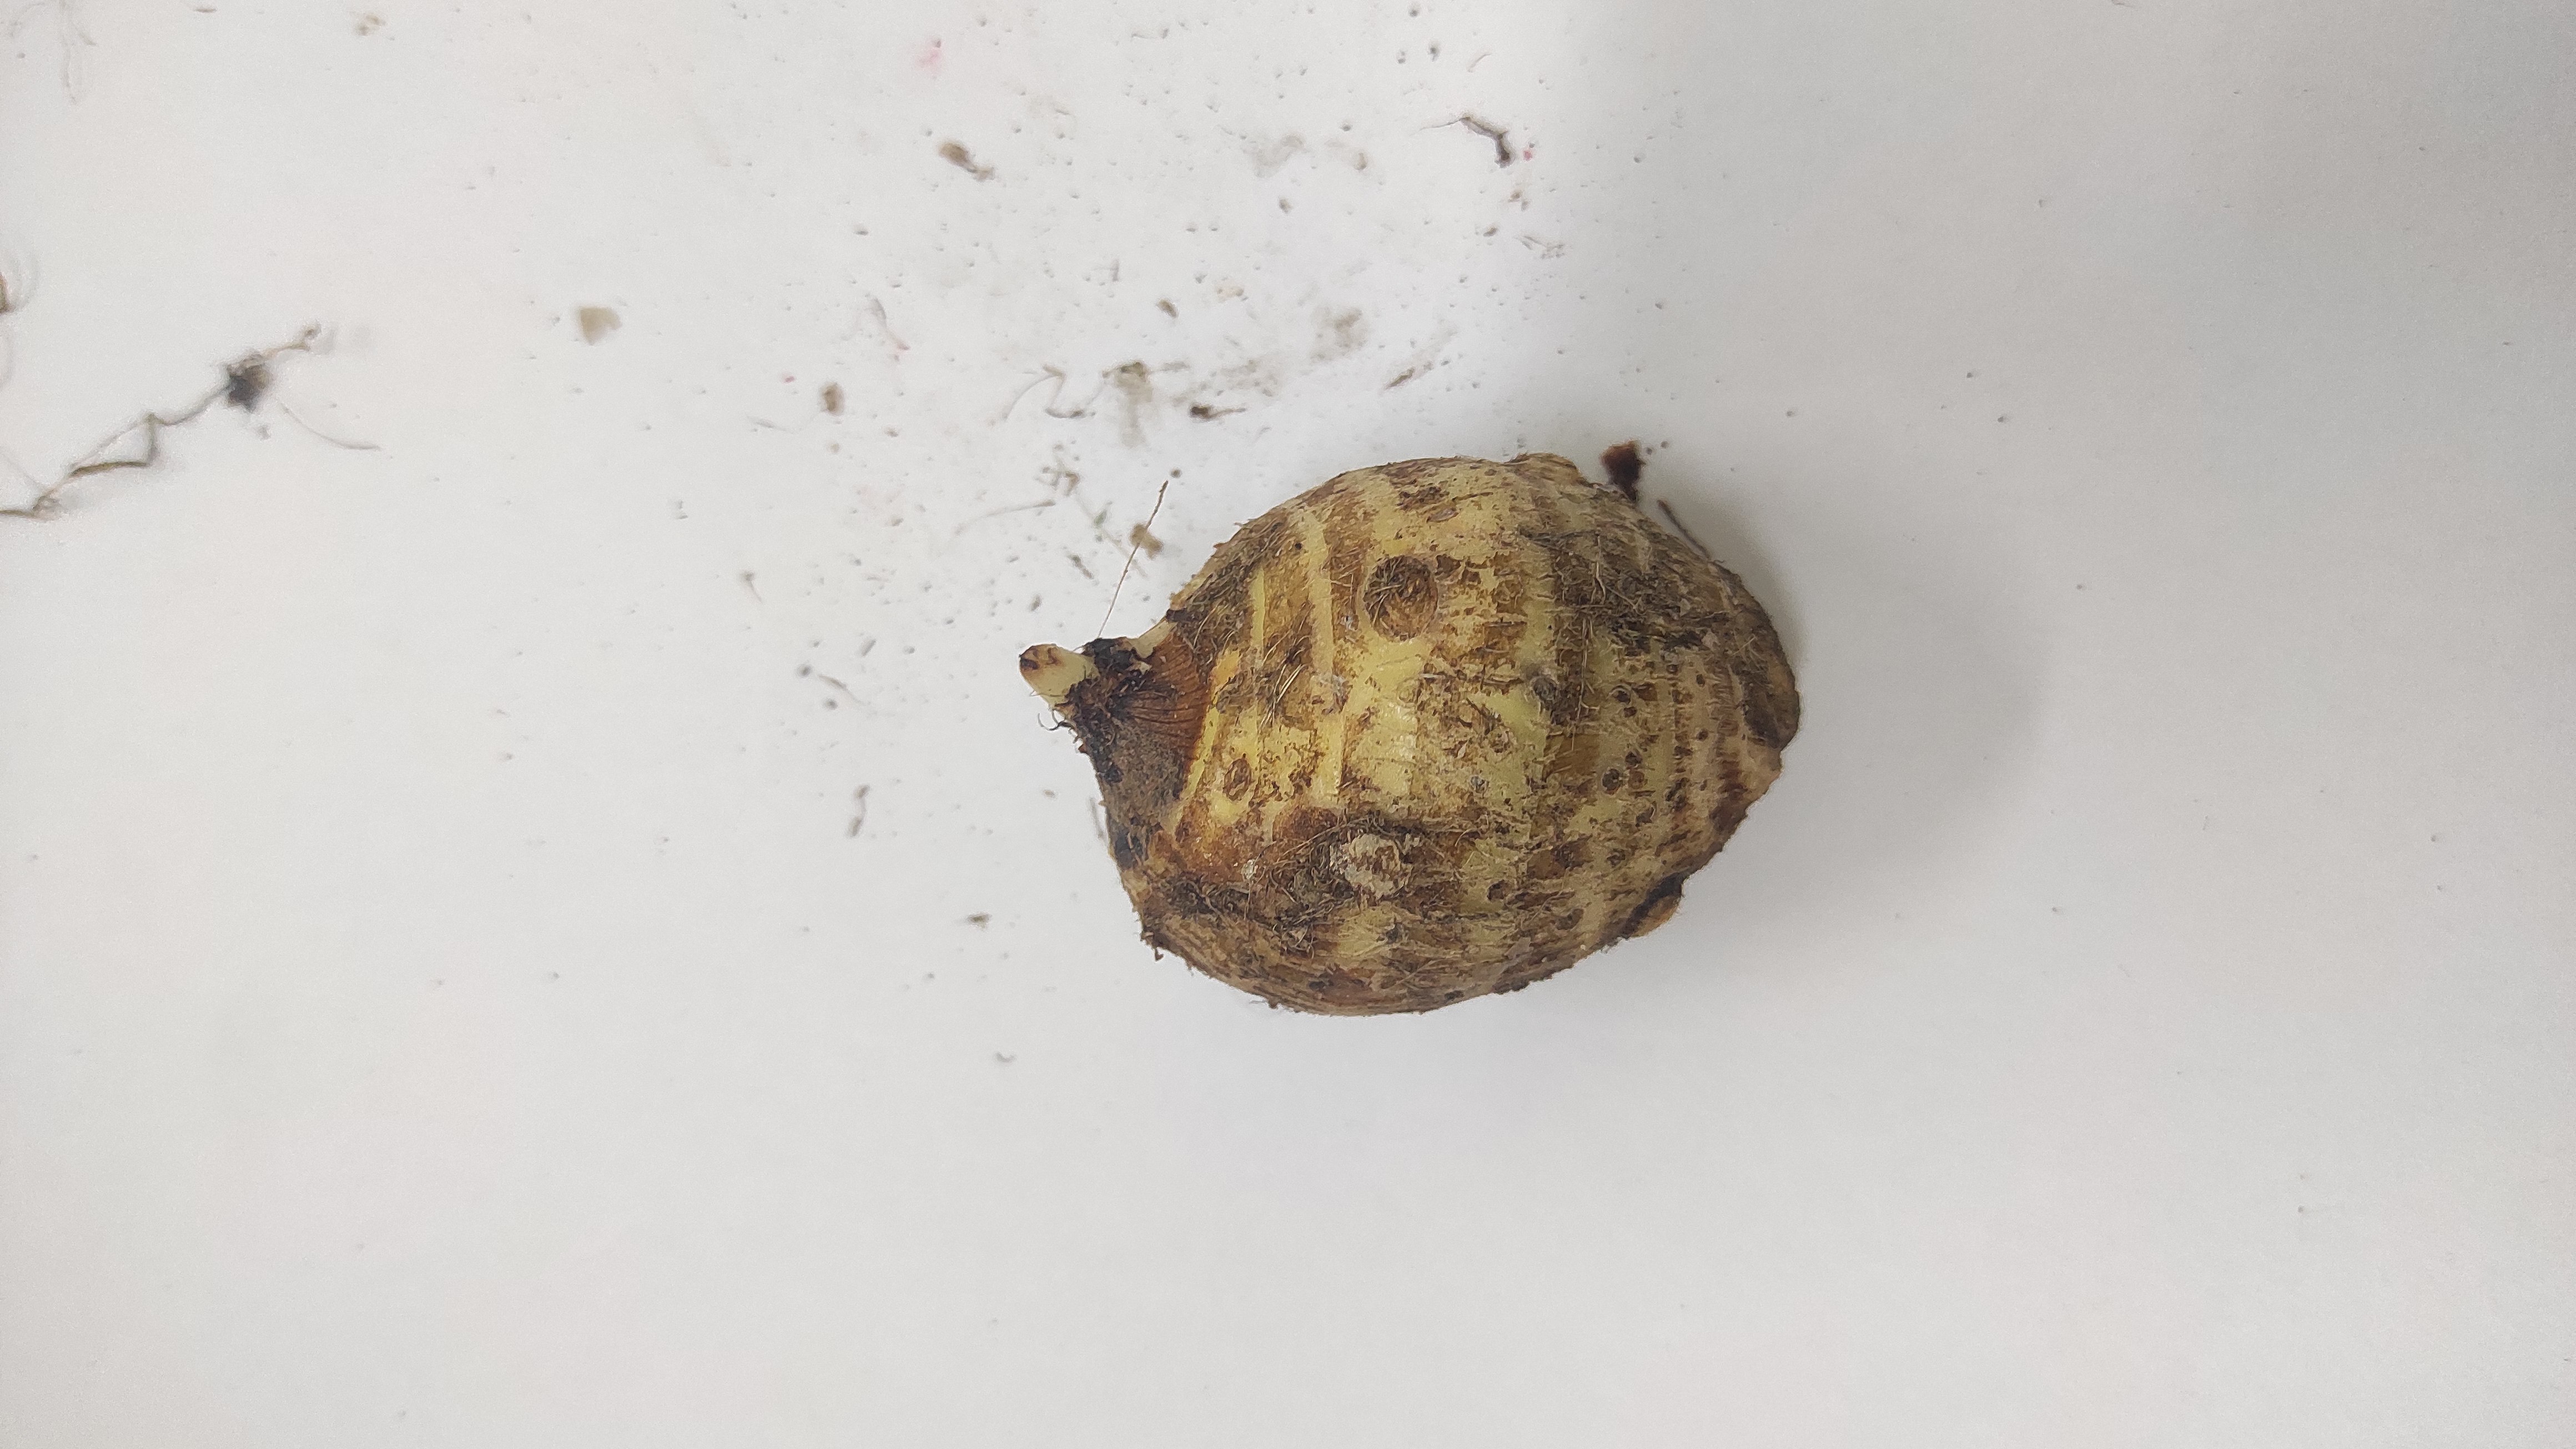
Crop: Taro root
Condition: Fresh